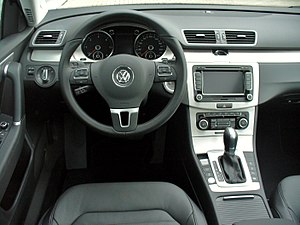
Volkswagen Passat B7 / Motorer
Volkswagen Passat B7, som blev præsenteret for offentligheden på Paris Motor Show den 2. oktober 2010, var en stor mellemklassebil fra Volkswagen og efterfølger for Passat B6.